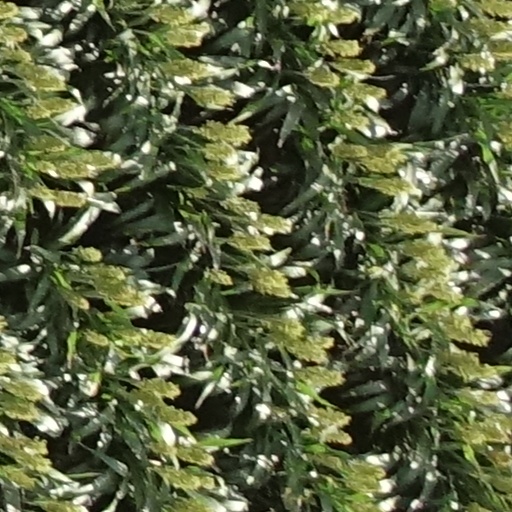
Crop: sorghum